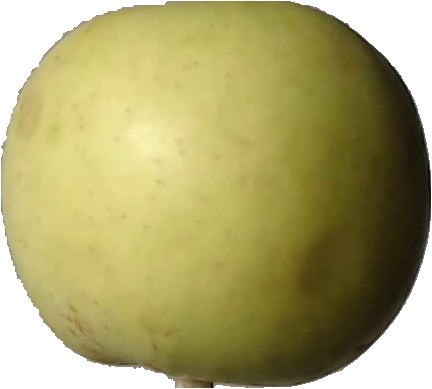
Label: apple_golden_3